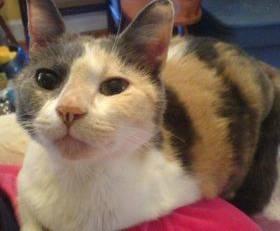
cat